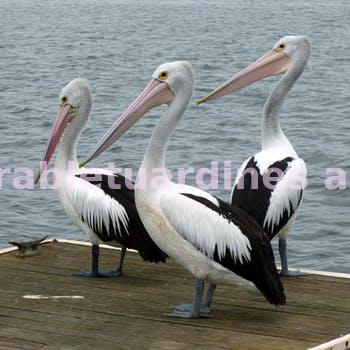
Label: Watermark